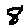
Label: 8